MV Wickersham

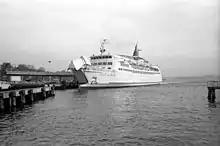
"Stenna Britannica"

Due to the Passenger Services Act and laws of cabotage, however, the "Wickersham" could only undergo its Washington-Alaska voyages with an intermediate stop in Prince Rupert, British Columbia. Further complicating her service was her complicated bow unloading system which was only compatible with AMHS ports in Haines, Juneau, Ketchikan, and Sitka, in addition to the ports of Seattle and Prince Rupert. Her large size and draft which served her well in the turbulent waters of Dixon Entrance and other exposed portions of the Alaska-Washington voyage, were too great to slip through passages of water such as Peril Strait en route to Sitka, which forced her to approach Sitka from the outer coast of Baranof Island and through the Pacific Ocean.